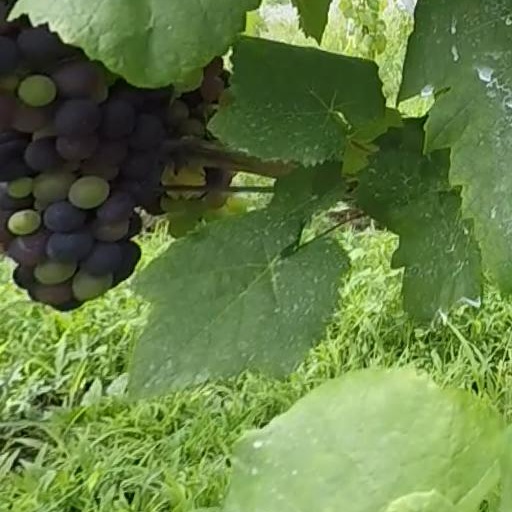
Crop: grape